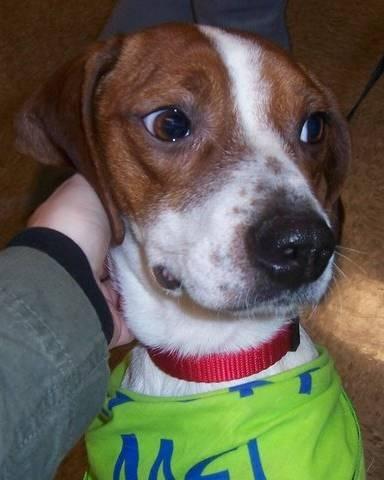
dog